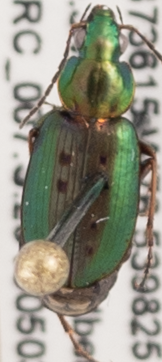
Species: Agonum octopunctatum
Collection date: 2019-05-03
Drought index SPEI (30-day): -0.442
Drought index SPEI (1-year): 2.09
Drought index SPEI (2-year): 1.594